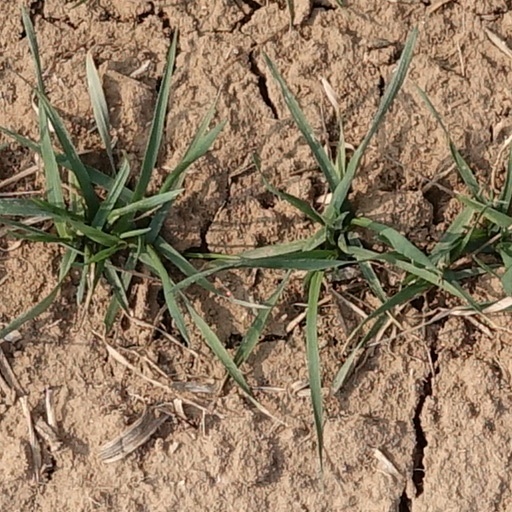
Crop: wheat